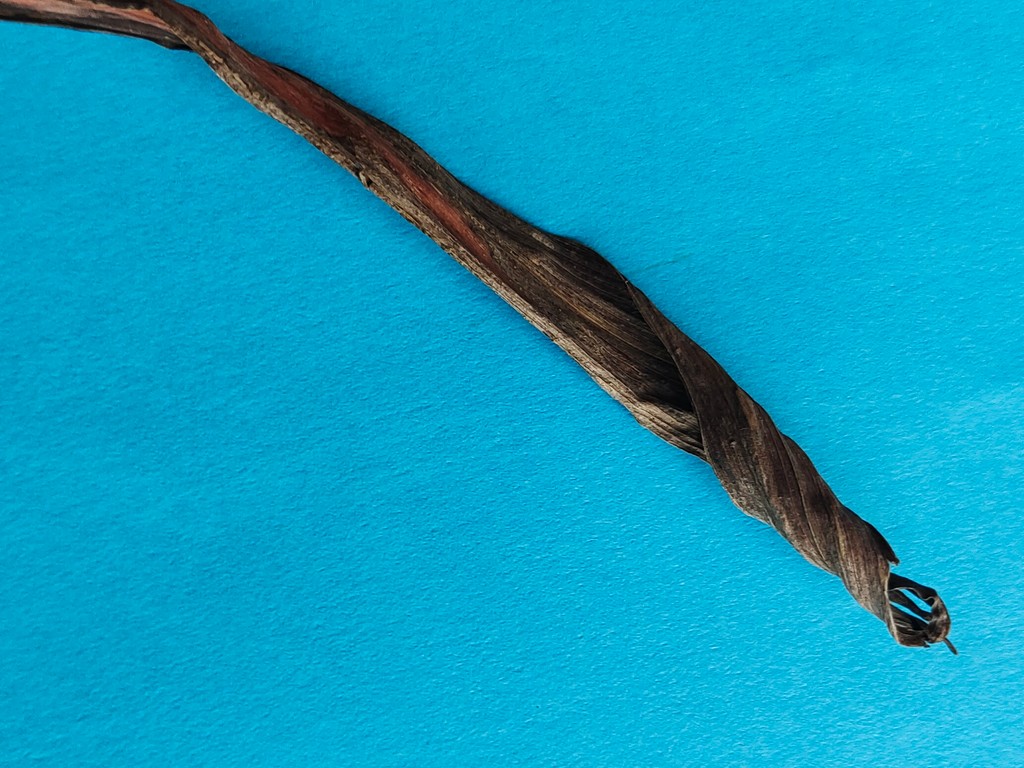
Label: Dried